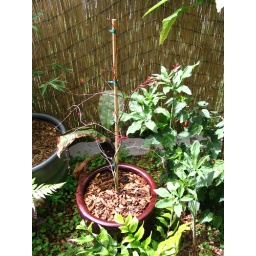
the leaves of this tiny maple come in crimson, fade to pink over the summer, then turn bright orange in fall.